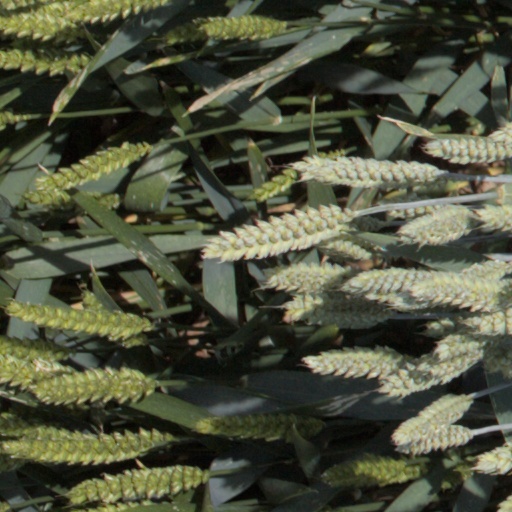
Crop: wheat